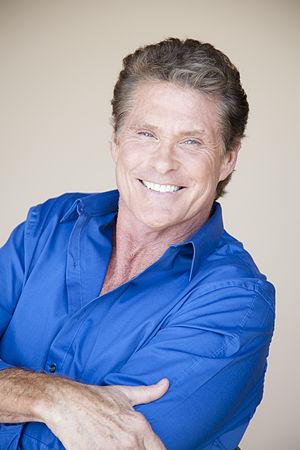
La onzième saison de Dancing with the Stars, émission américaine de télé réalité musicale, est commencé le 20 septembre 2010 sur le réseau ABC et s'est terminé le 23 novembre 2010. Cette émission est animée par Tom Bergeron et Brooke Burke.